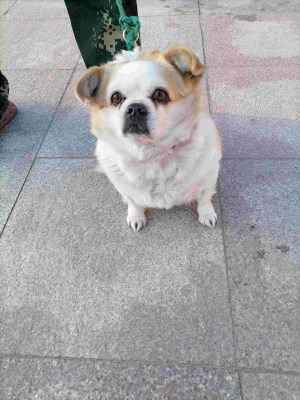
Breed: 3336-n000121-chinese_rural_dog